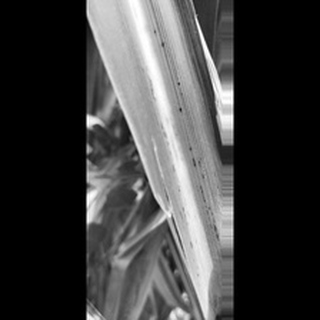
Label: sugarcane_rust